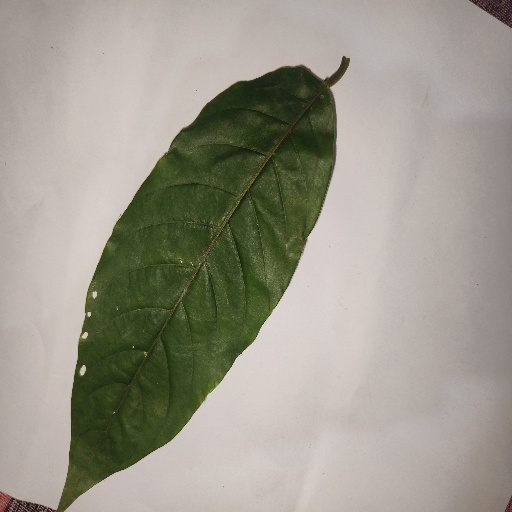
Species: HariTaki
Leaf condition: Shot Hole